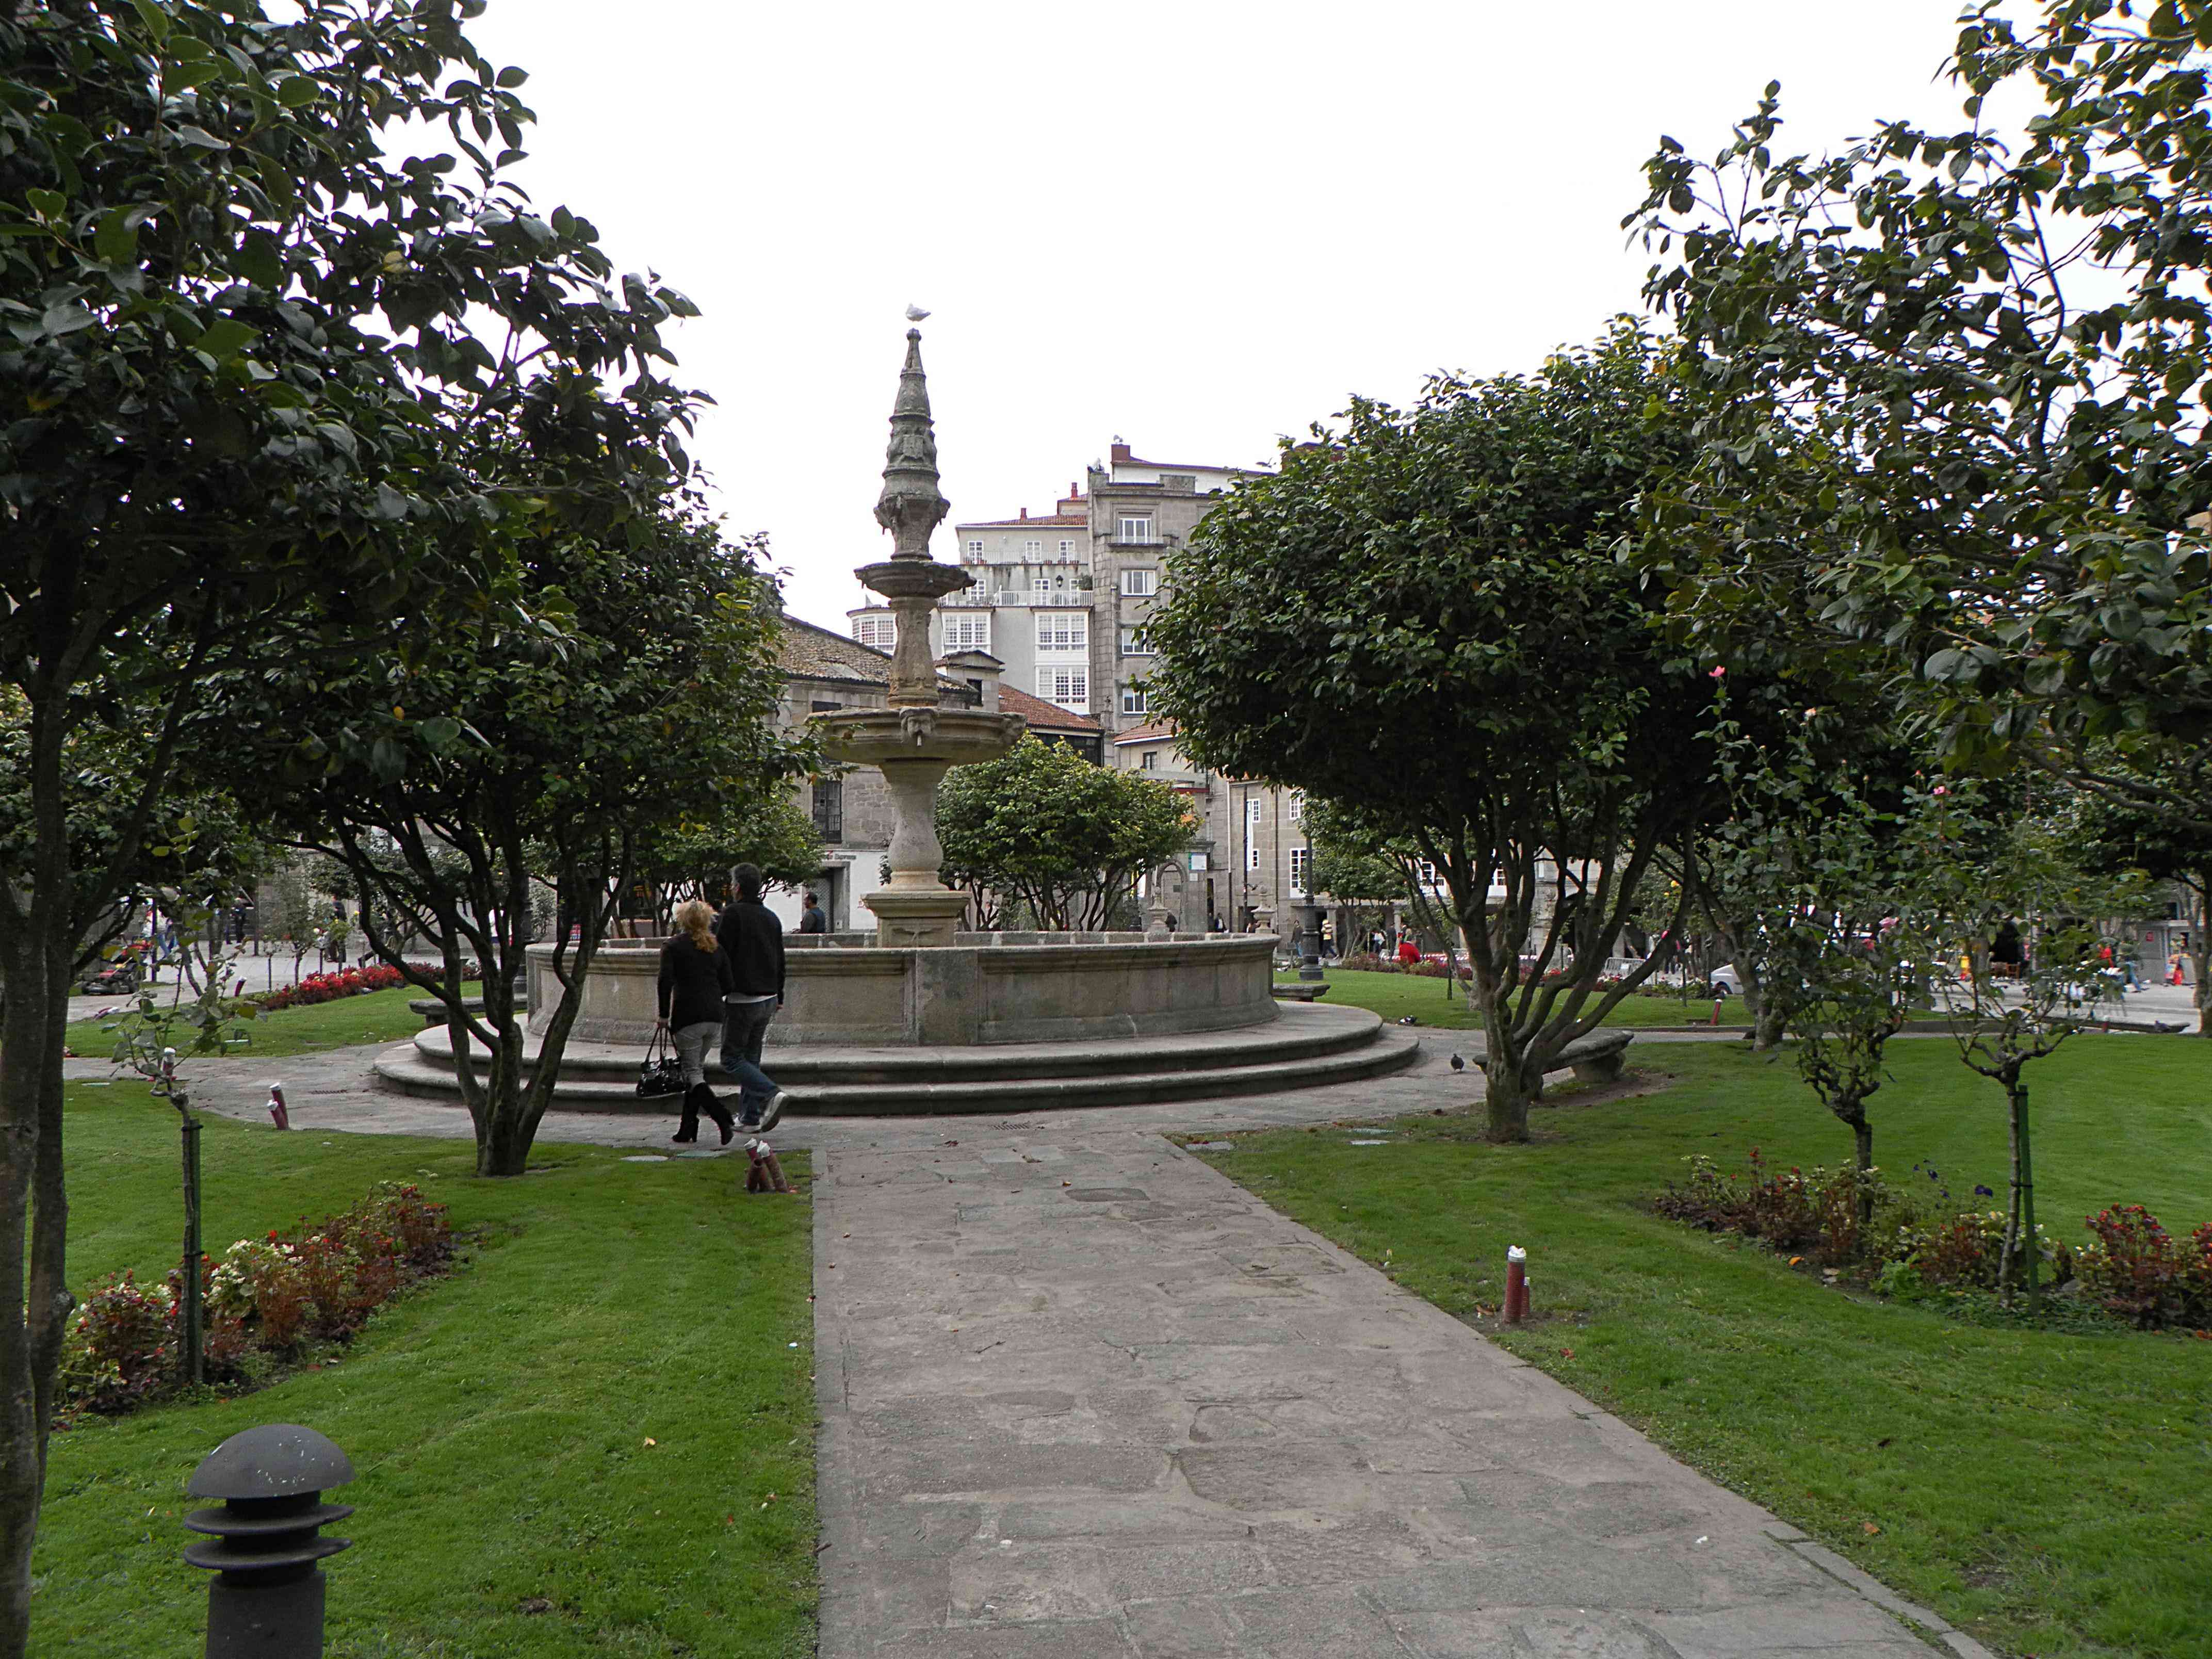
palace, city, plaza, park, garden, waterway, memorial, spain, town square, estate, espana, ggl1